HTW Berlin

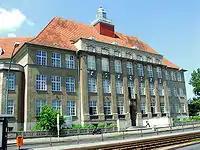
Main Building in Karlshorst

1874 – The founding of the Fachschule für Dekomponieren, Komponieren und Musterzeichnen (School of Engineering and Technical Drawing), which later became the Berlin School of Textiles and Fashion. It then became the Engineering School of Clothing Technology, and was incorporated into the Engineering College of Berlin (Ingenieurhochschule Berlin) in 1990.